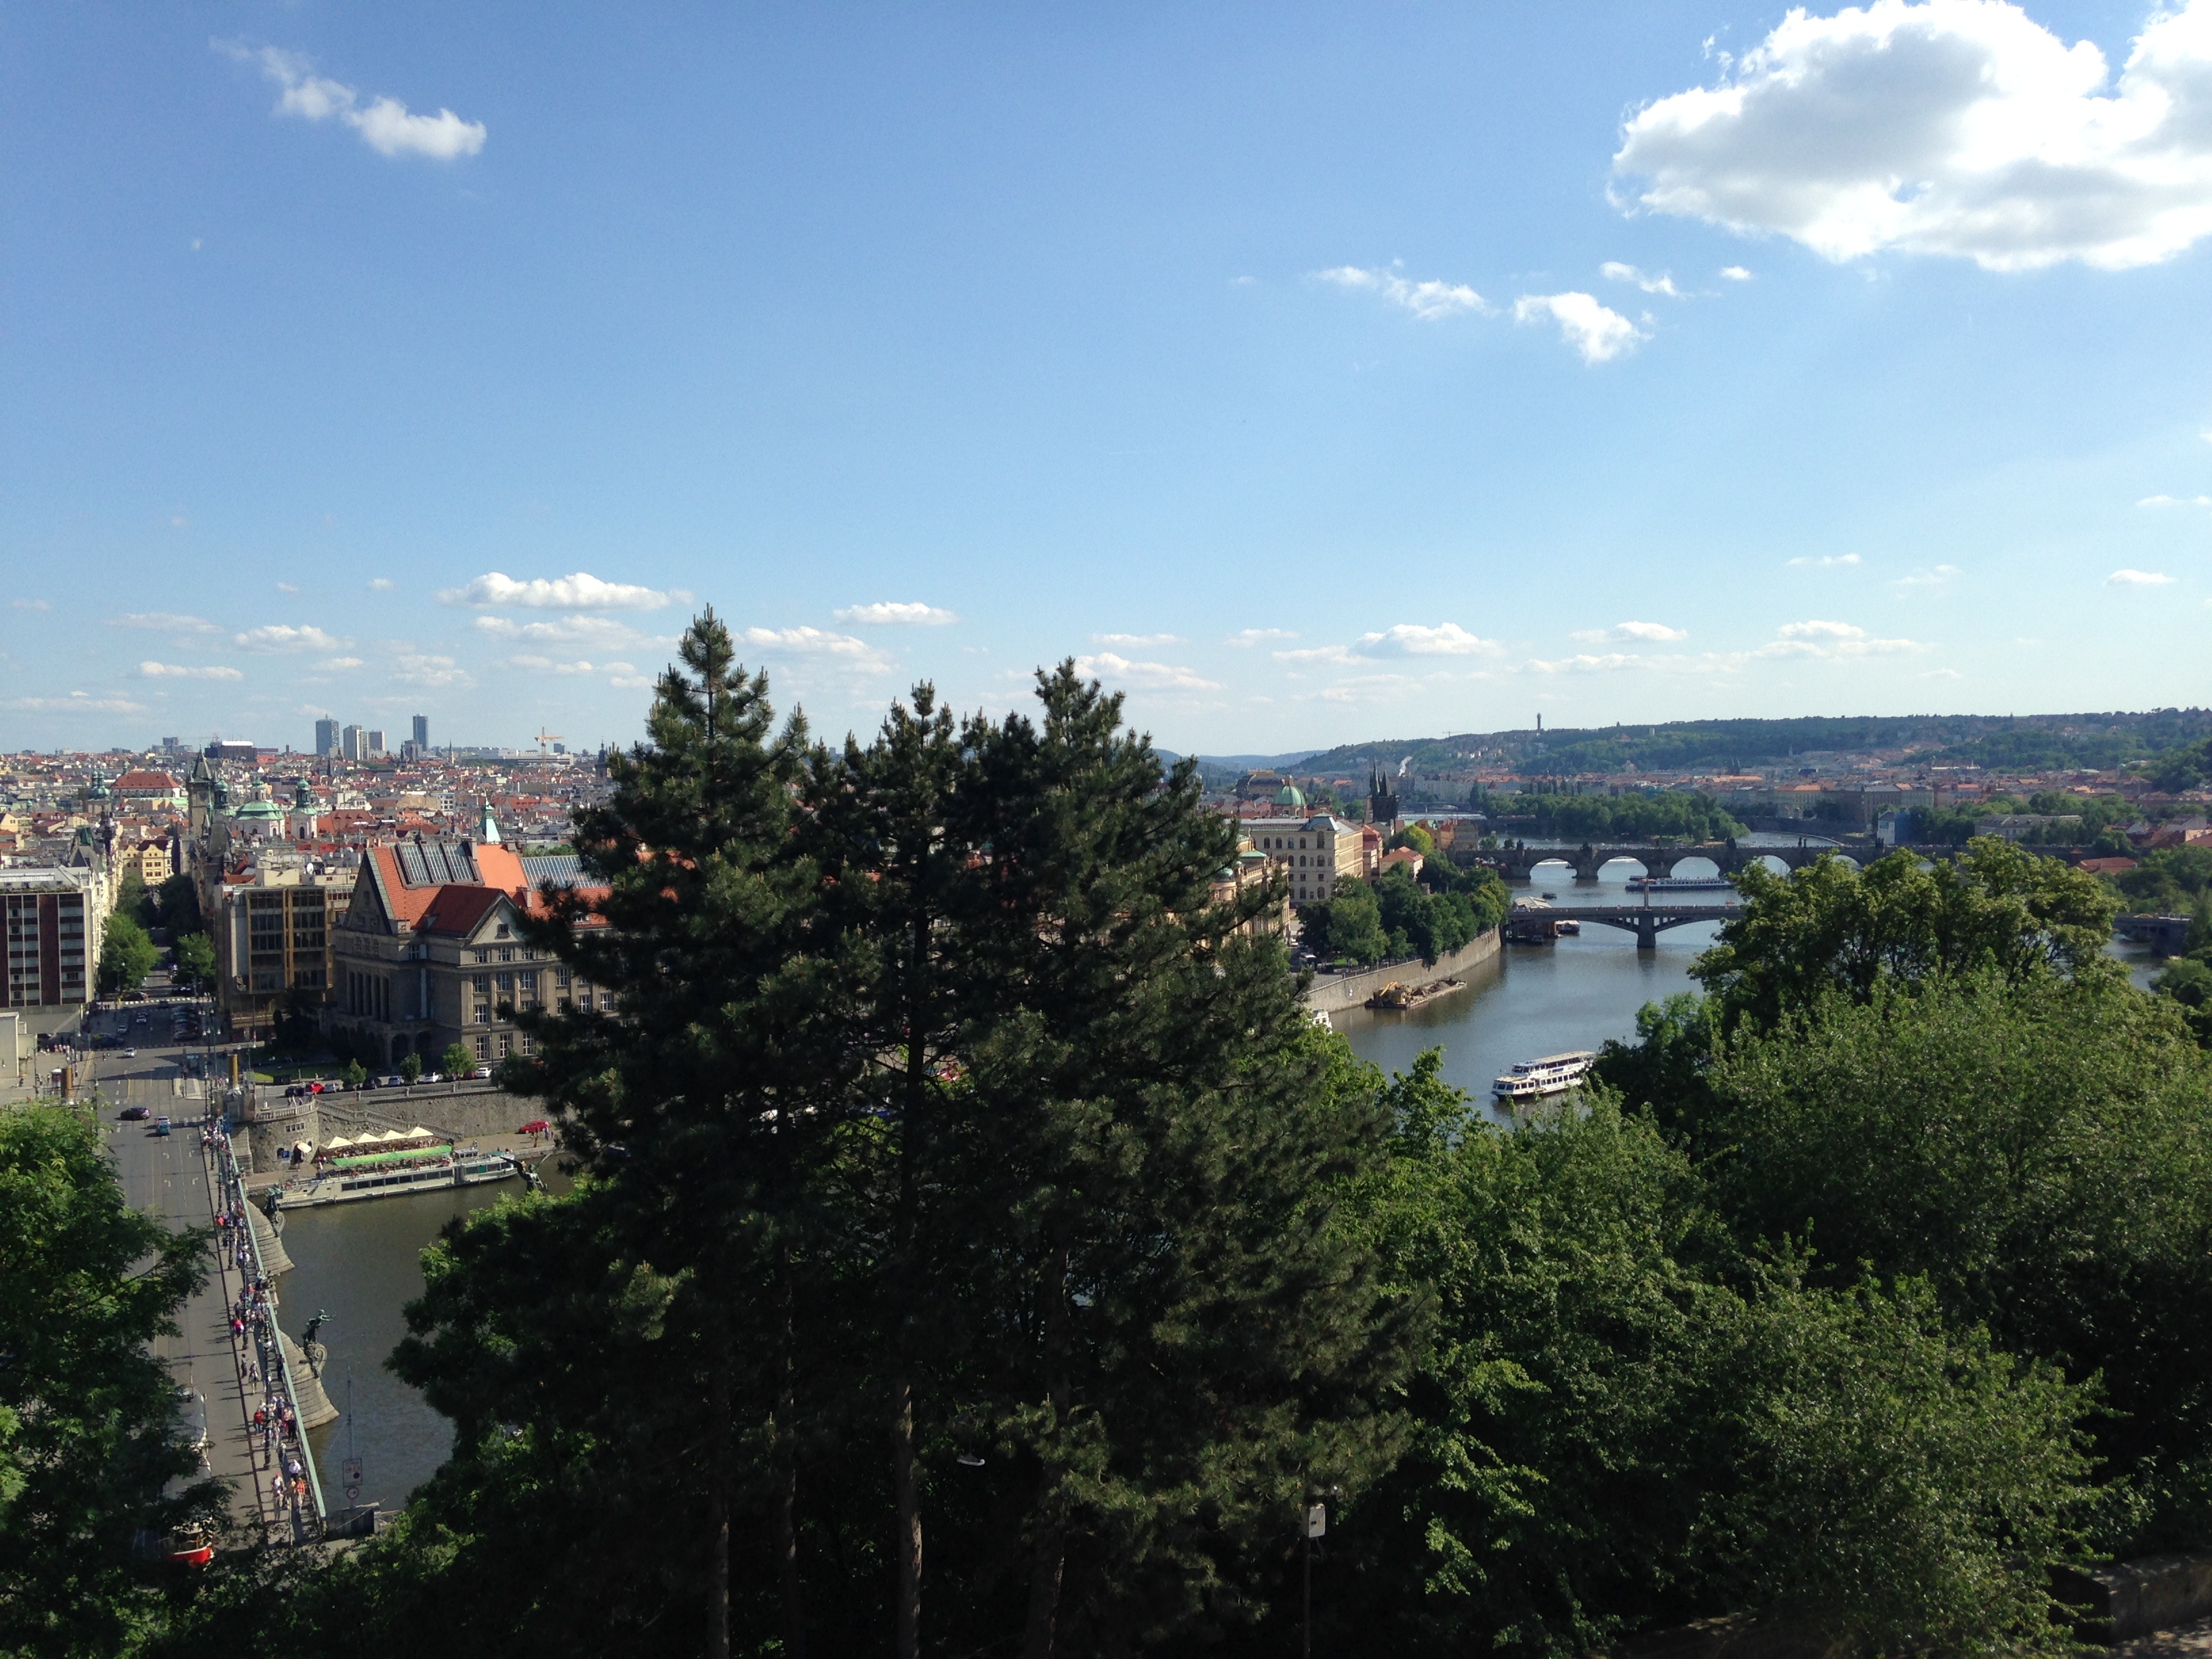
town, river, panorama, prague, tourism, bridges, vltava, human settlement